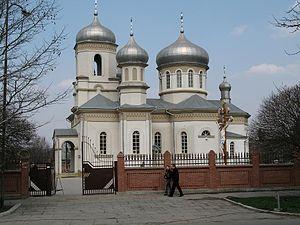
Anenii Noi est une ville du centre-est de la Moldavie. Elle est le siège du raion d'Anenii Noi, situé à environ 36 km au sud-est de Chișinău.